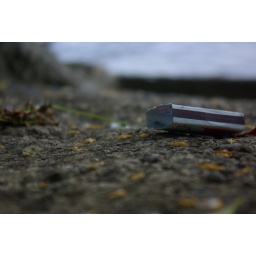
Discarded match book on the rocks by the water.